2018 FIA World Rallycross Championship

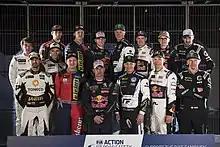
The permanent entrants of the 2018 Supercar season

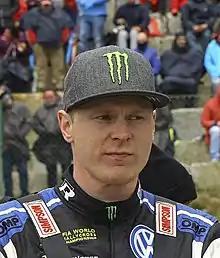
Johan Kristoffersson won his second successive Drivers' Championship

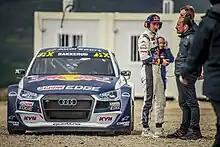
Andreas Bakkerud left the departing Hoonigan Racing Division to join Mattias Ekström's EKS RX

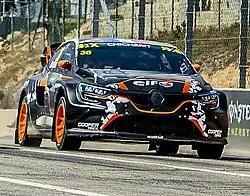
GC Kompetition entered the championship, fielding two Renault Méganes built by Prodrive

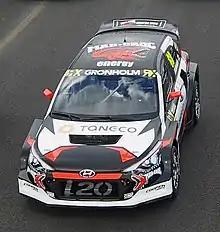
GRX Taneco also entered, using two ex-WRC Hyundai i20's

Despite having been born in Andorra, Albert Llovera is recognised by the RX2 International Series and by extension, the FIA World Rallycross Championship as a Spanish driver for the duration of the 2018 season.